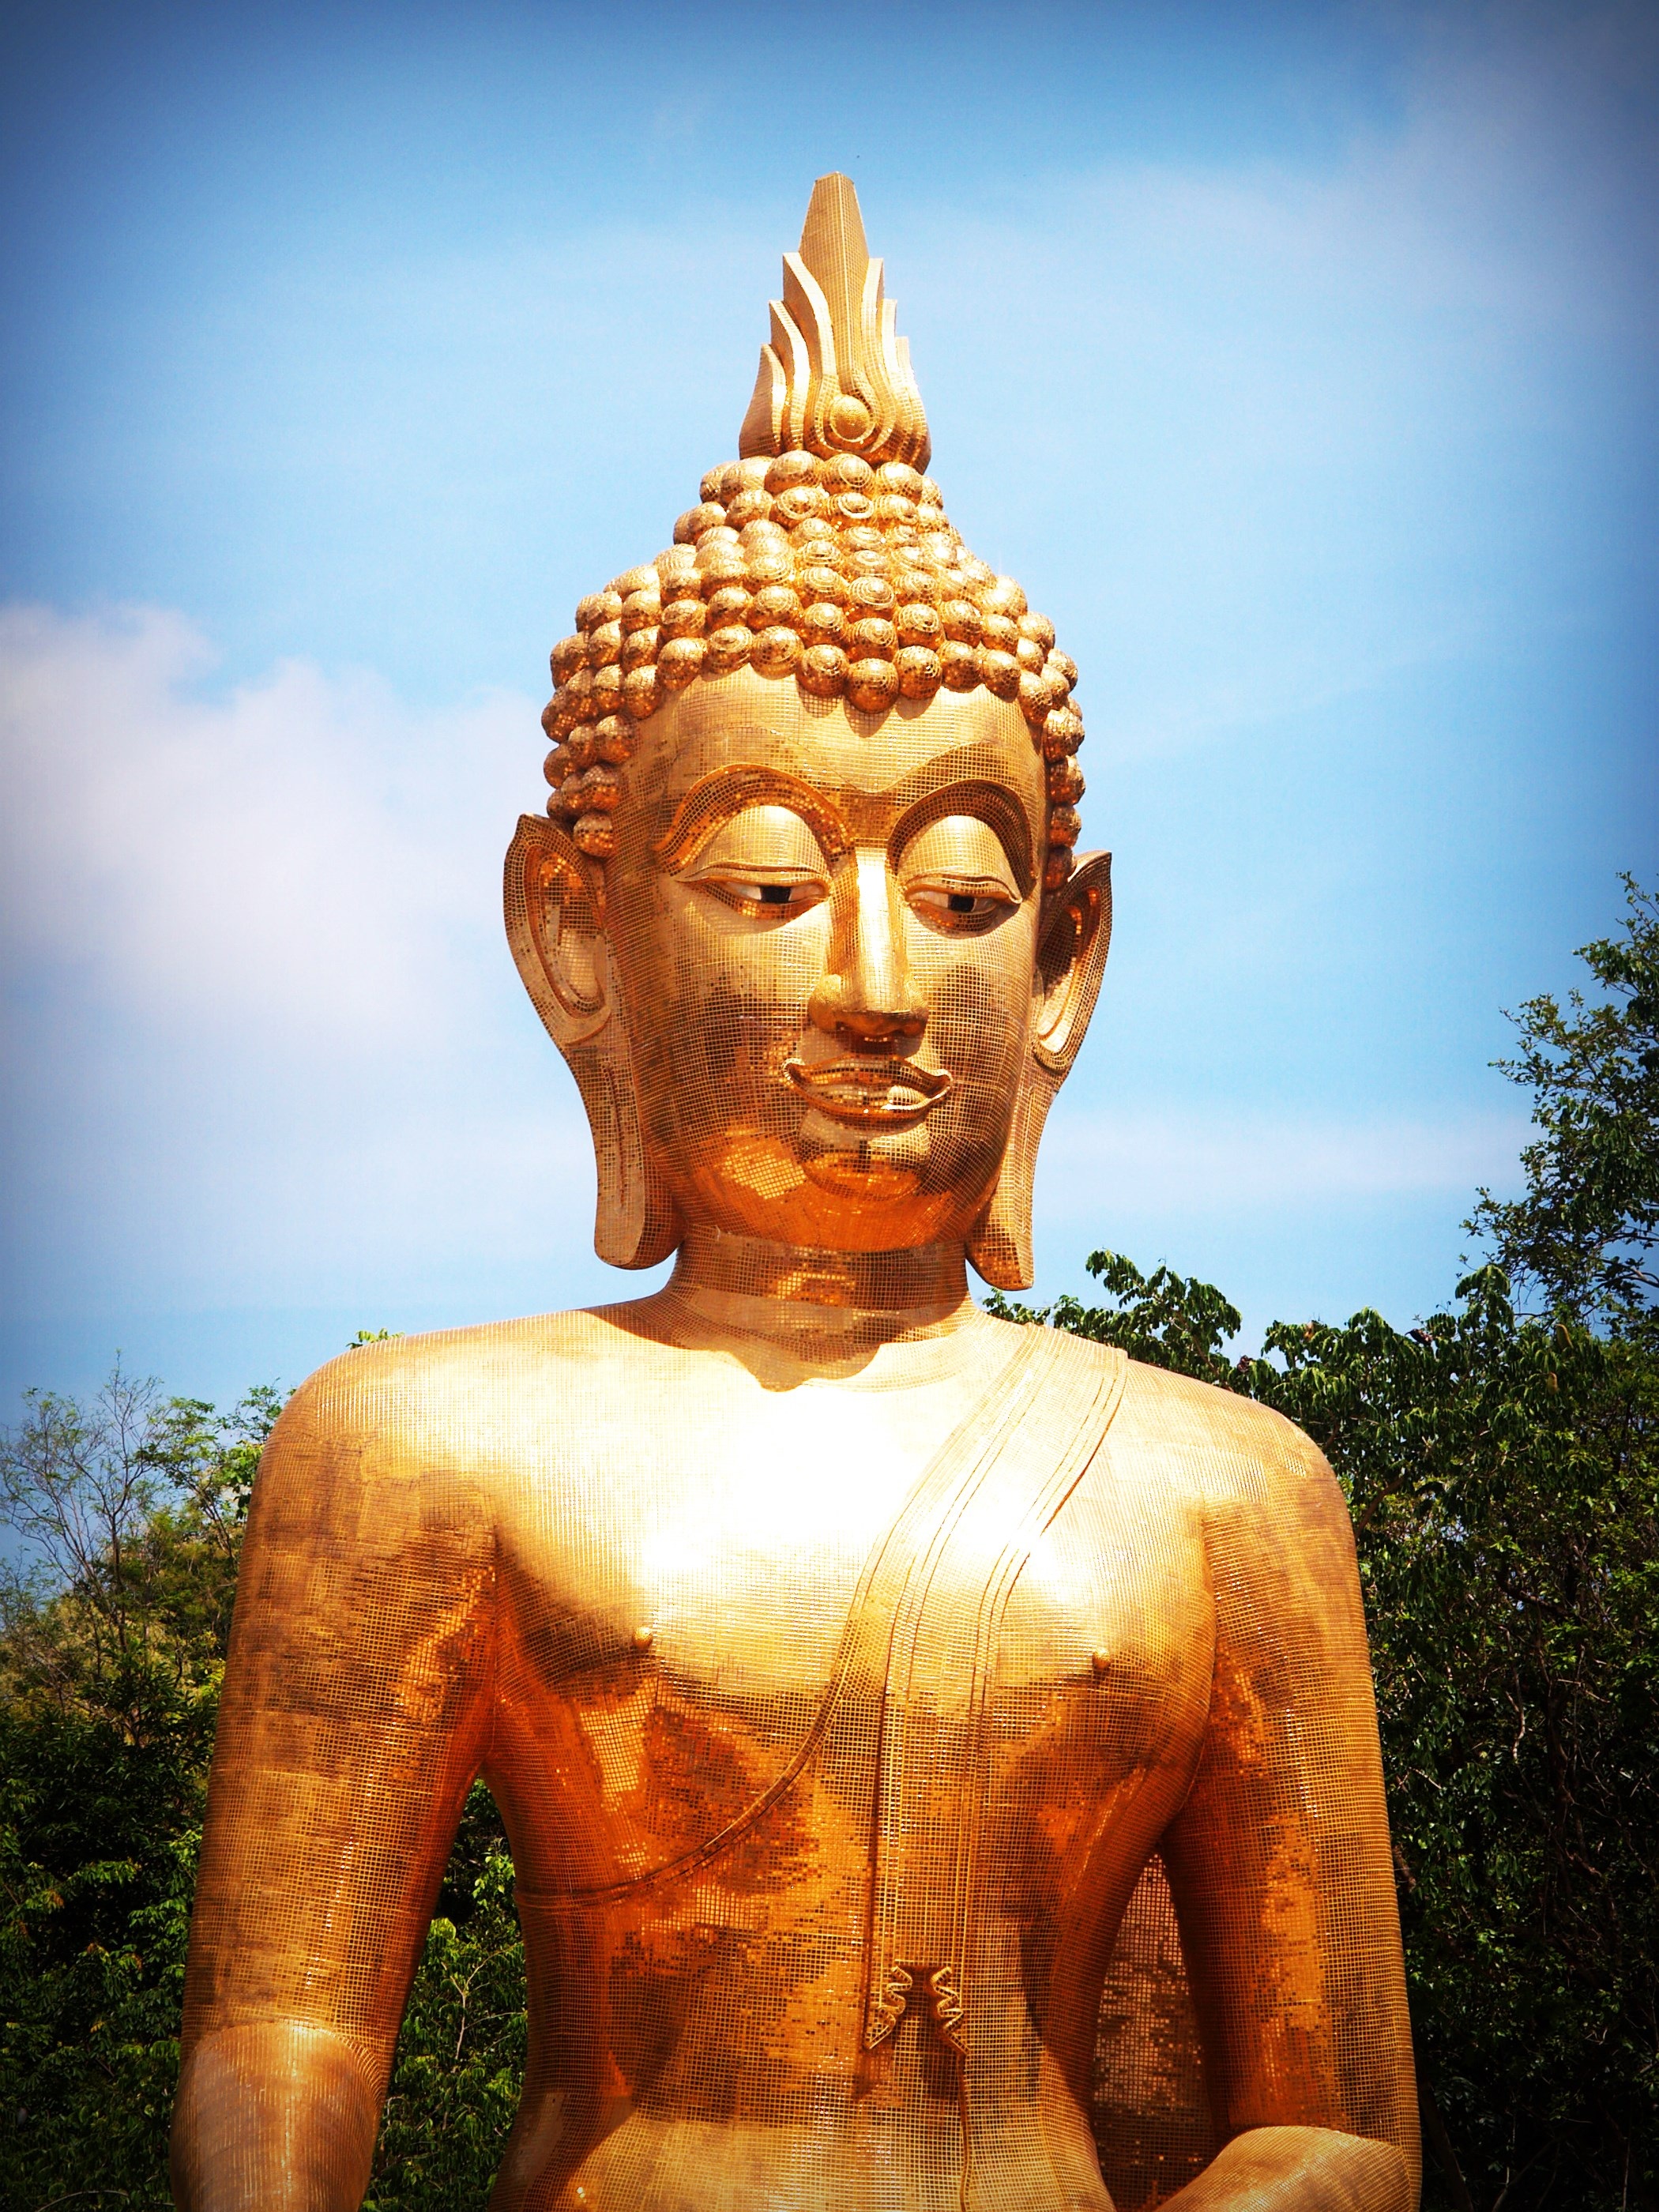
hand, landscape, light, architecture, sunshine, sun, sunrise, sunlight, profile, monument, asian, statue, orange, shine, scenic, peace, buddhism, religion, ancient, landmark, thailand, spiritual, pray, trees, sculpture, religious, art, clouds, background, meditation, temple, pose, buddha, concept, beautiful, holy, side, eastern, bangkok, carving, spirit, wise, kong, greeting, god, wat, east, mythology, big buddha, fictional character, amnat charoen, gautama buddha, ancient history